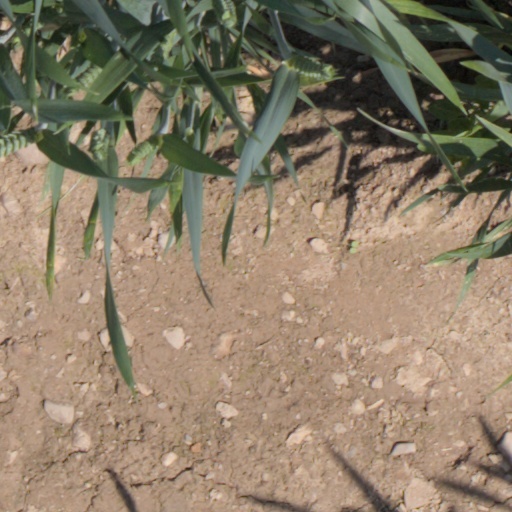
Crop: wheat